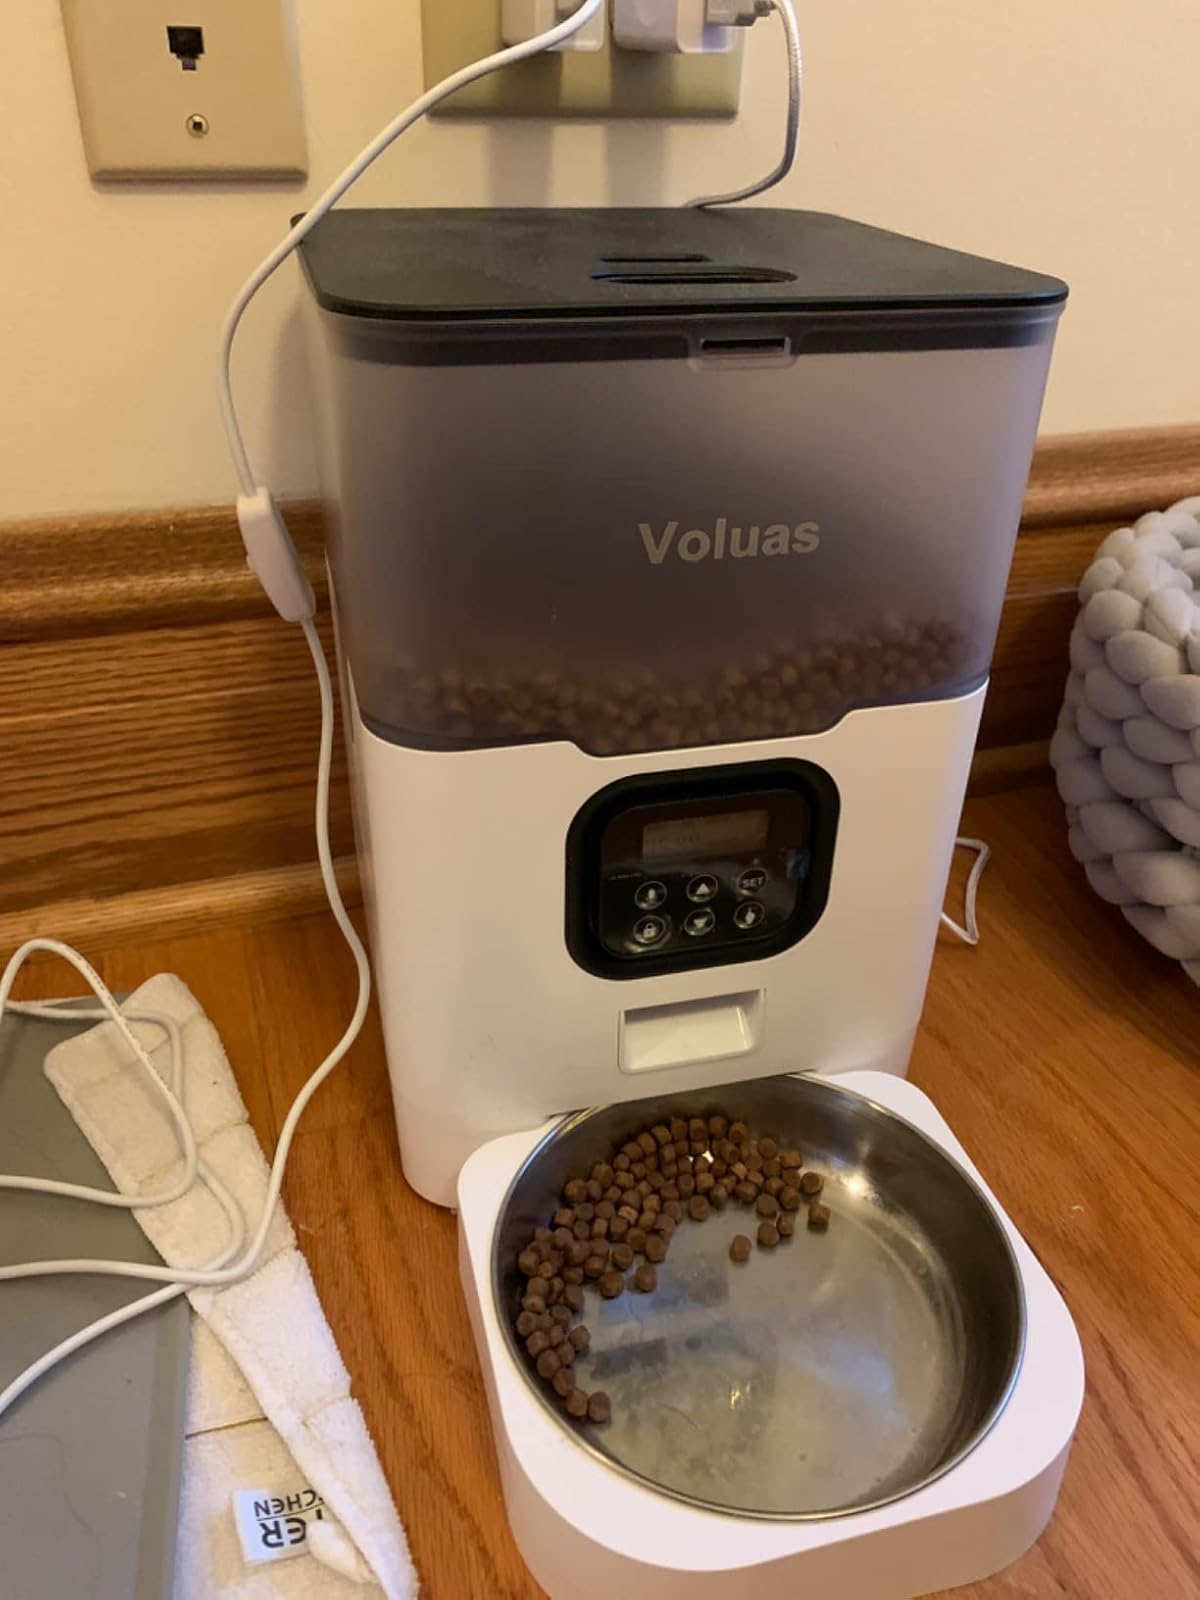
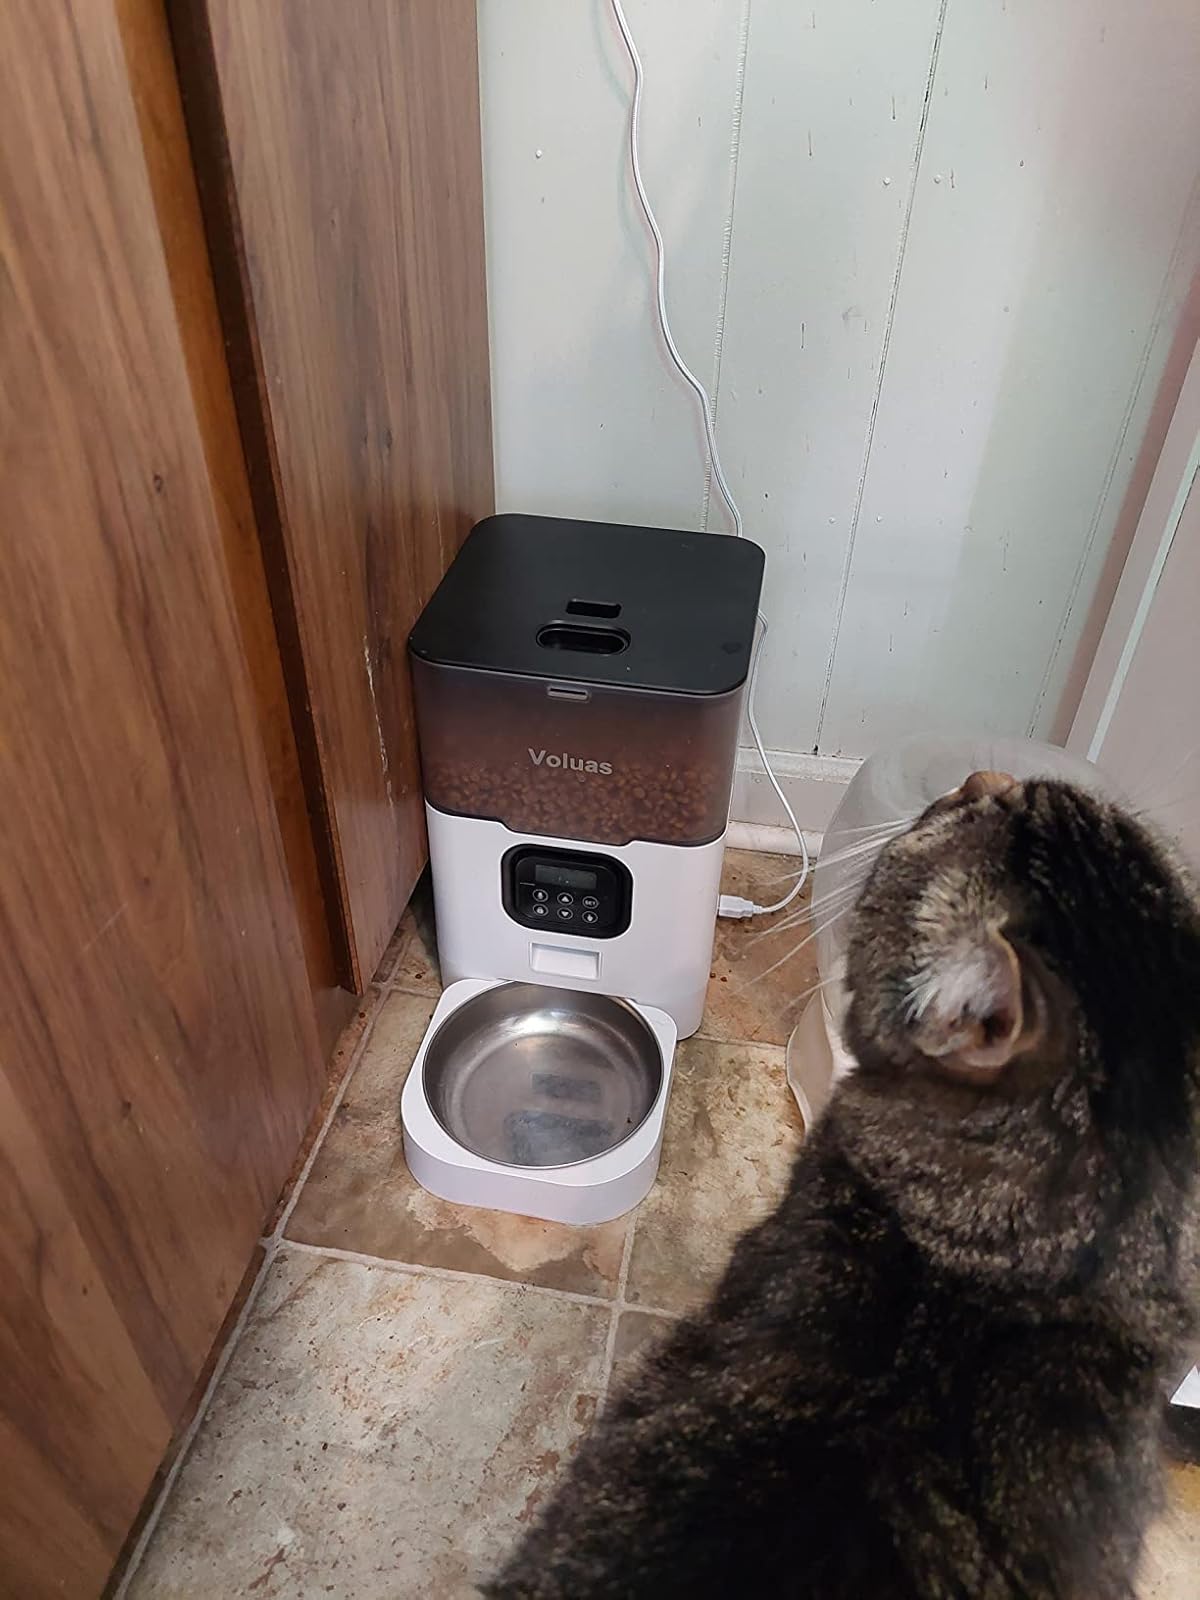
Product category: items_feeder
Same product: yes